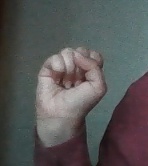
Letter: saad